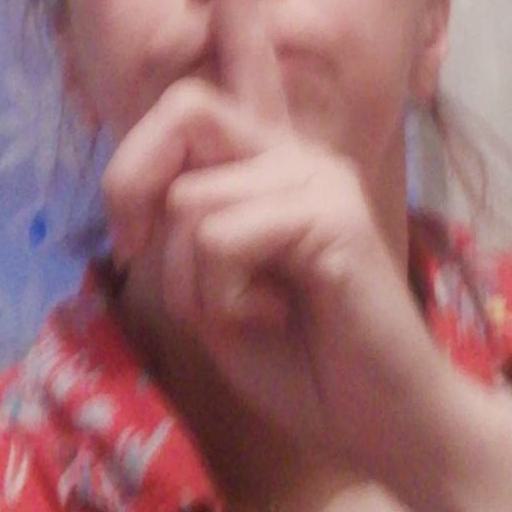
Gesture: mute